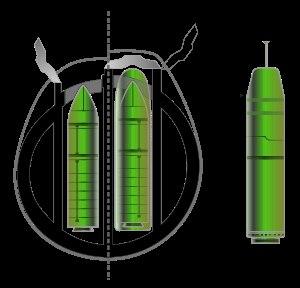
Le missile M51 est un missile mer-sol balistique stratégique français dont l'ogive peut contenir jusqu'à 10 têtes nucléaires ayant chacune une trajectoire indépendante.
Un sous-marin nucléaire lanceur d'engins, aussi connu comme SSBN selon le code OTAN, est un sous-marin à propulsion nucléaire navale de très grande taille, équipé de missiles balistiques stratégiques à charge nucléaire en tubes verticaux et lancés en plongée. Il est également équipé en torpilles et en missiles à changement de milieu, des armes anti-navires pour son auto-défense. Sa mission est la dissuasion nucléaire ; il assure, à ce titre, la garantie d'une frappe nucléaire de riposte, en raison de la difficulté de le localiser lors de ses patrouilles en plongée, grâce notamment à ses qualités de discrétion acoustique. La difficulté à localiser et à identifier le sous marin lanceur d'engins permet en outre l'utilisation en première frappe, car la riposte ne saura qui frapper parmi les possesseurs de SNLE. Il est possible d'imaginer au pire une attaque anonyme
En 1789, avec 80 vaisseaux, 80 frégates, 120 bâtiments légers, 80 000 inscrits maritimes et plus de 1 600 officiers, la marine française est la deuxième du monde. Cette forme d’apogée, due aux efforts constants du gouvernement de Louis XVI, ne résiste pas à l’épreuve de la Révolution. L’agitation dans les arsenaux désorganise la flotte, alors que les officiers, qui avaient d’abord accueilli favorablement les changements politiques, fuient en masse les violences révolutionnaires à partir de 1792. Lorsque la guerre avec l’Angleterre reprend en 1793, la Marine de la France révolutionnaire n’est guère capable de faire face à la situation et subit défaite sur défaite alors que l’armée de Terre est victorieuse à peu près partout en Europe. L’arrivée de Napoléon au pouvoir, en 1799, ne change rien à la situation malgré une courte période de paix, les tentatives de réorganisation et l’annexion d’arsenaux voisins qui fournissent, un temps, des moyens supplémentaires. Napoléon cherche « son Nelson ». En vain.
Le missile M4 est un missile mer-sol balistique stratégique français qui équipe les sous-marins nucléaires lanceurs d'engins de la classe Le Redoutable de la Force océanique stratégique française entre 1985 et 1996. Il s'agit du premier missile mirvé français.
Un missile mer-sol balistique stratégique - en anglais SLBM : Submarine Launched Ballistic Missile - est un missile balistique dont l'ogive contient une ou plusieurs têtes nucléaires, et qui est lancé depuis un sous-marin nucléaire lanceur d'engins en plongée. Ce type de missiles arme les forces nucléaires stratégiques ; il constitue, dans les doctrines de dissuasion nucléaire, l'arme de seconde frappe ou de rétorsion.
Jacques Conq est un militaire et scientifique français né le 17 septembre 1941 et décédé le 9 mars 1999. Officier d'Artillerie, il a été un responsable important du programme de recherche nucléaire militaire français dans les années 1980 co-dirigé par le Ministère de la Défense et le Commissariat à l'énergie atomique avant de commander le 53e régiment d'artillerie et le Centre d’Études Tactiques et d’Expérimentation de l’Artillerie de Draguignan jusqu'en 1991. Le Général Conq a finalement été affecté au commandement de la Force d'Action terrestre de l'Armée de terre.
L'histoire du programme nucléaire militaire de la France relate le cheminement qui a conduit la France à développer un programme nucléaire militaire après la seconde guerre mondiale. La mise en place de la Force de dissuasion nucléaire française repose sur un programme d'essais nucléaires français qui débute le 13 février 1960 et prend fin le 27 janvier 1996.
Le sous-marin nucléaire lanceur d'engins L'Inflexible est le dernier sous-marin de classe Redoutable que construisit la France, son numéro de coque est Q264, son indicatif visuel est S615.
Le sous-marin nucléaire lanceur d'engins Le Redoutable est le premier sous-marin de ce type que construisit la France, son numéro de coque est Q252, son indicatif visuel est S611.
Les missiles mer-sol sont des missiles destinés à l'attaque d'objectifs terrestres par des forces navales. On distingue deux types de missiles mer-sol, selon leur trajectoire et leur emploi :